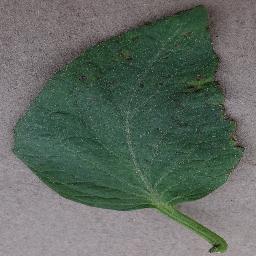
Label: Tomato___Bacterial_spot